Aldo Gucci

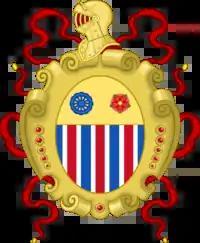
The Gucci coat-of-arms

Guccio Gucci; his eldest living biological son, Aldo Gucci; Aldo Gucci's sons, Giorgio Gucci, Paolo Gucci, and Roberto Gucci; and grandson Uberto Gucci claimed the right to use an inherited, ancestral coat of arms after the Kingdom of Italy, which was ruled by the House of Savoy, transitioned to the Italian Republic in 1946.